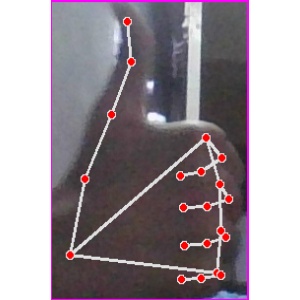
अक्षर: थ